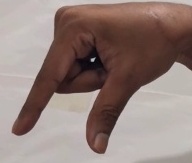
ASL sign: Q